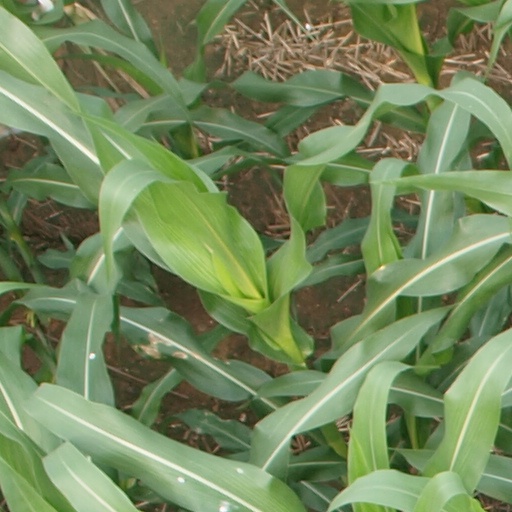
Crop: maize; corn